Pilgrimz

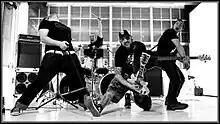
Pilgrimz

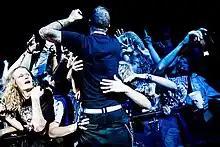

Pilgrimz is a Danish rock band from the city of Nykøbing Falster on the island of Falster, Denmark. The band formed in 1998, from members Max Christensen (vocals) and Michael "Aage" Aagesen (guitar), who set out to experiment with the crossing of Metal and Hardcore. Later, Daniel Hermann (bass) and Niels Larsen (drums) joined. Pilgrimz play overdriven metal music and hard rock, with elements of punk rock and hardcore metal.